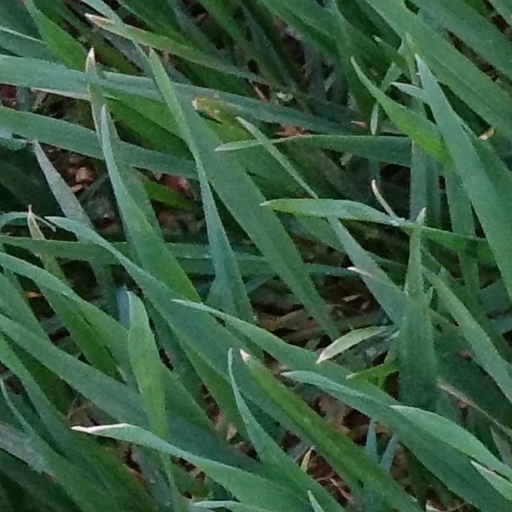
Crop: wheat